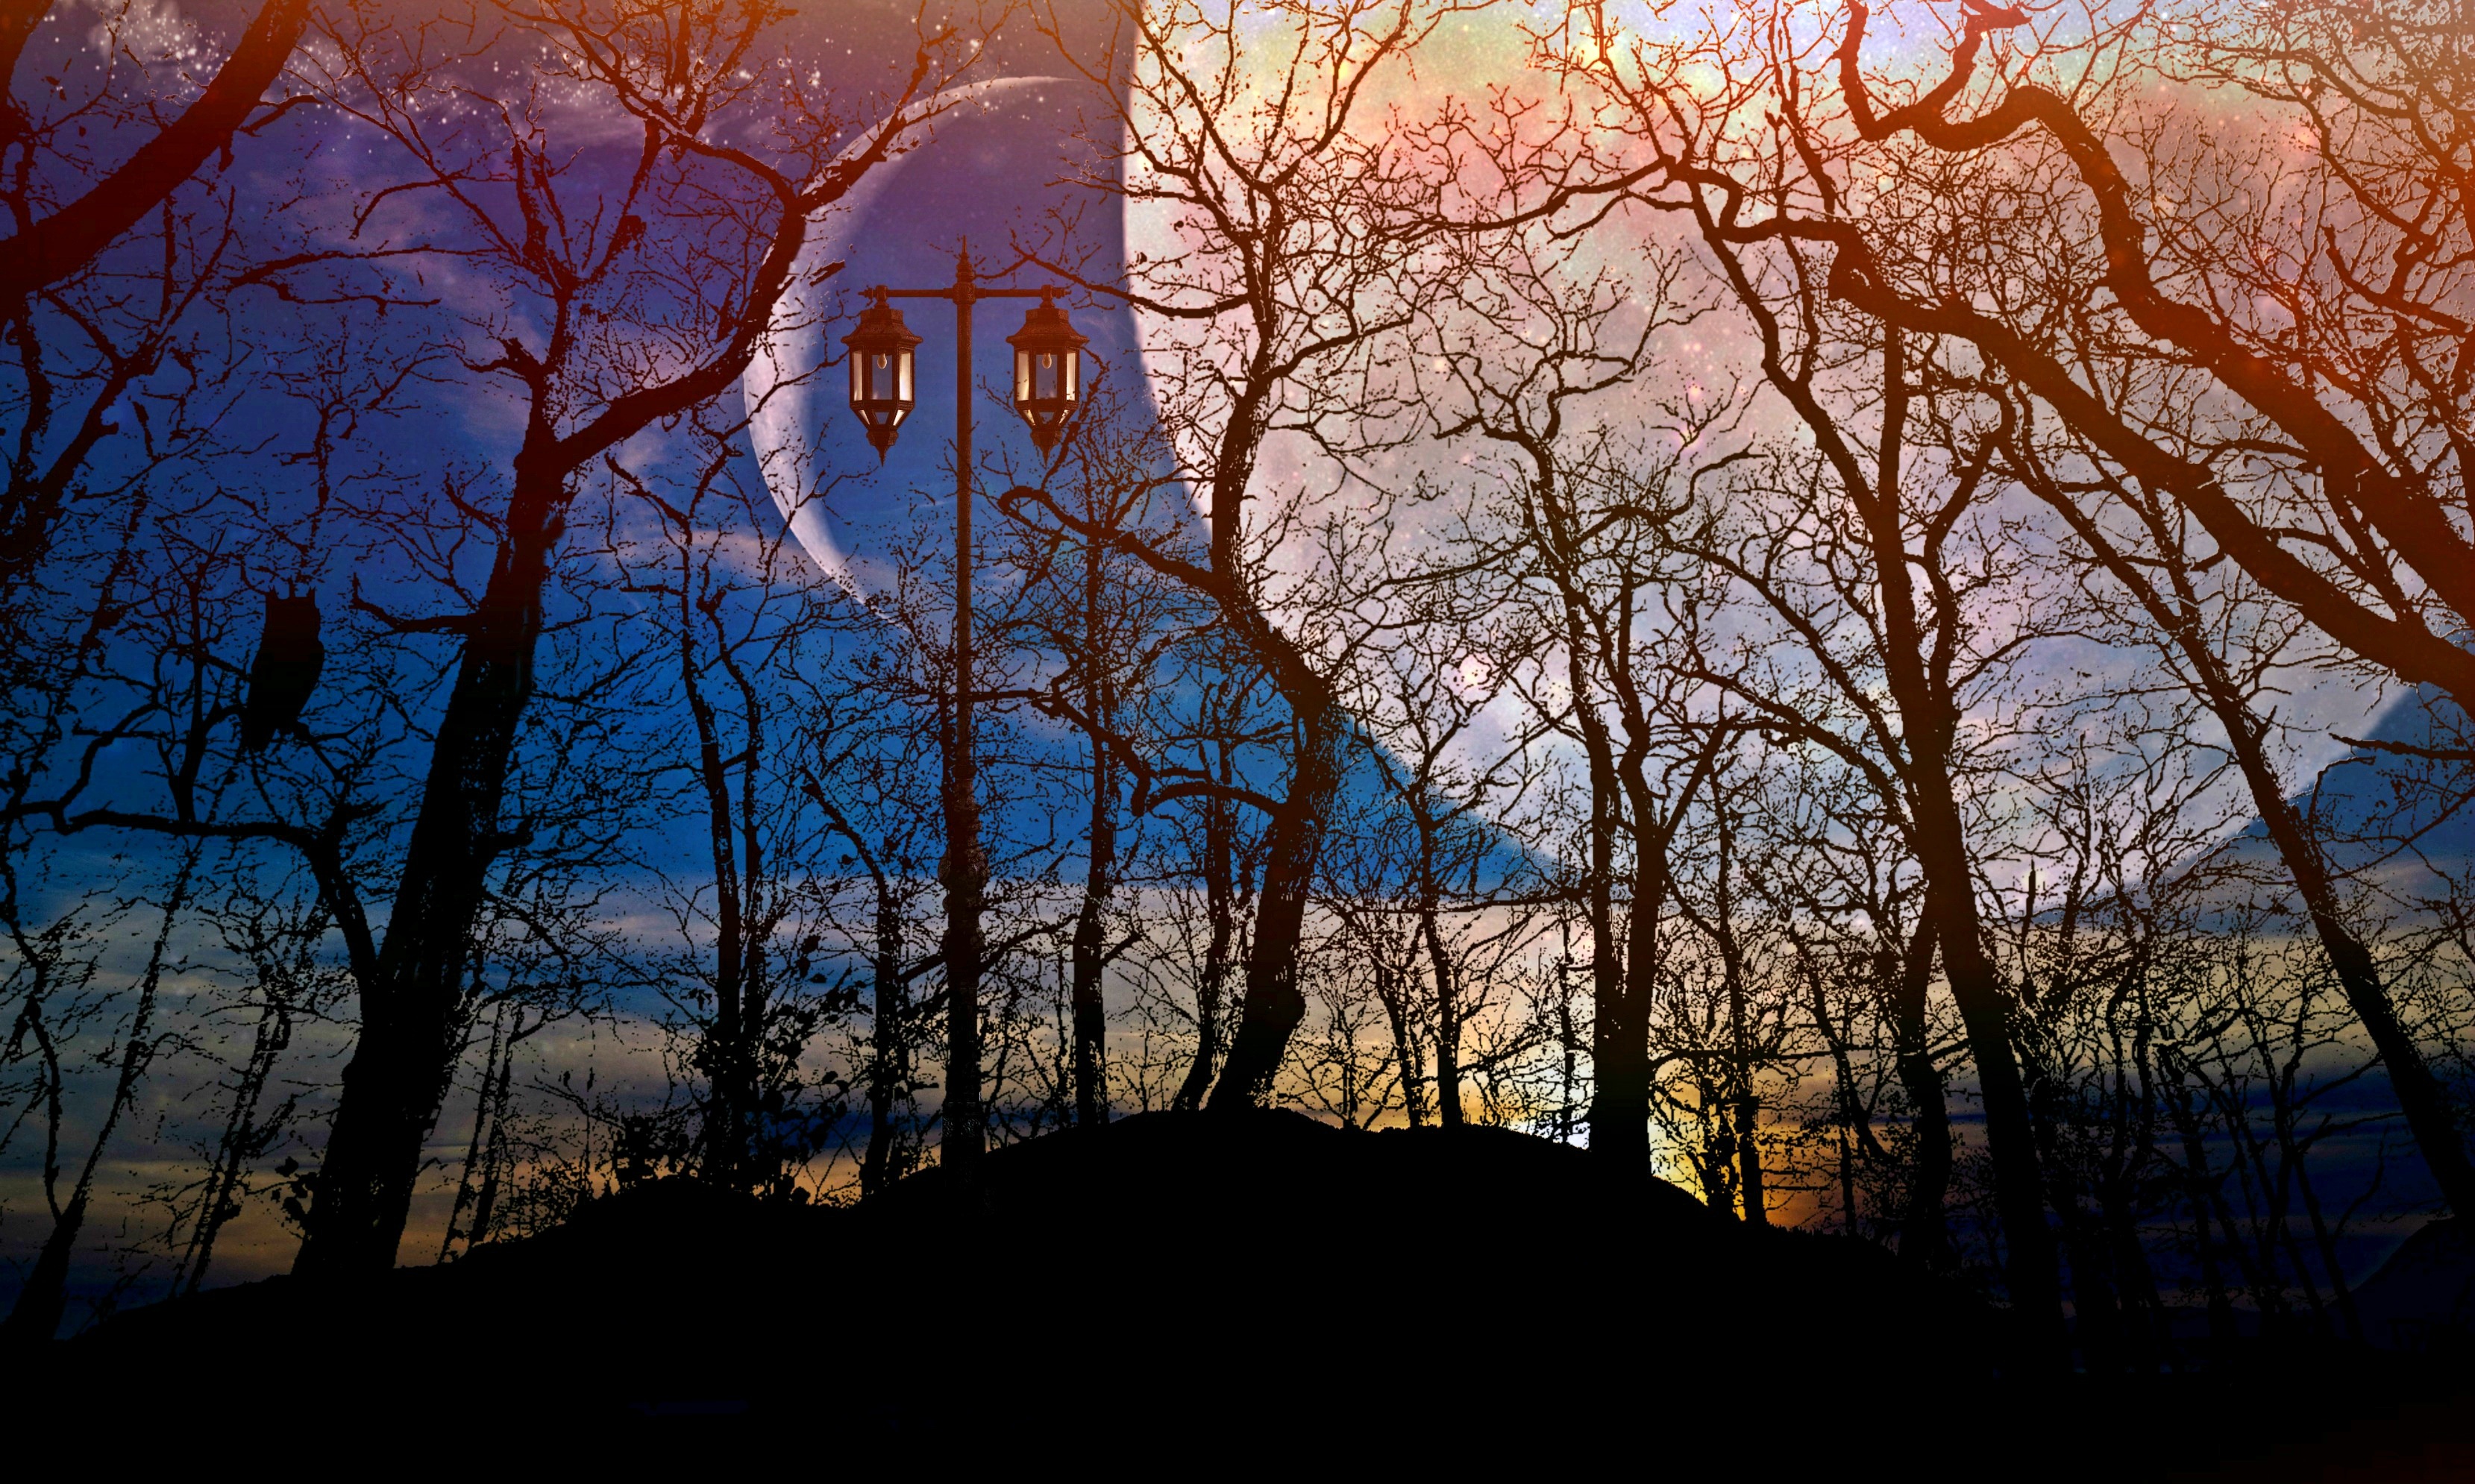
tree, nature, forest, branch, silhouette, winter, bird, light, plant, sky, sunrise, sunset, night, sunlight, morning, leaf, flower, dawn, atmosphere, mystical, dusk, evening, reflection, autumn, shadow, romantic, darkness, night sky, moon, owl, season, full moon, moonlight, aesthetic, mysterious, branches, fantasy, mood, ghostly, light on, trees lantern, fabulously scary, atmospheric phenomenon, woody plant